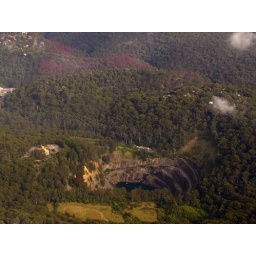
open cut mine in the NSW Southern Highlands, from a 737 window seat